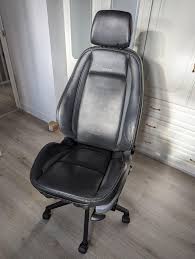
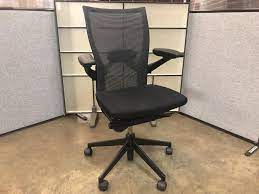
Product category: items_chair
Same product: no